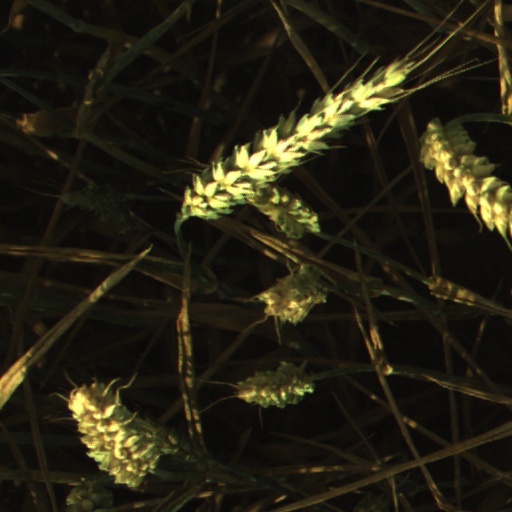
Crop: wheat